Buda Chronicle

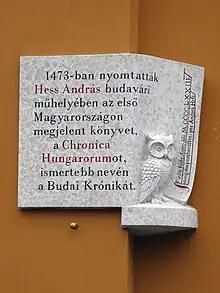
András Hess plaque on the place of the Hess printing house in Budapest (2016)

The Buda Chronicle was the main source for the creation of the manuscript Dubnic Chronicle in 1479, which took over the text of the second part (1335–1342) regarding the death and burial of Charles I, in addition to the last events of his reign too. The Thuróczy Chronicle also pasted this section. An earlier draft of the Buda Chronicle was utilized by the author of the "Chronicon Posoniense" too.